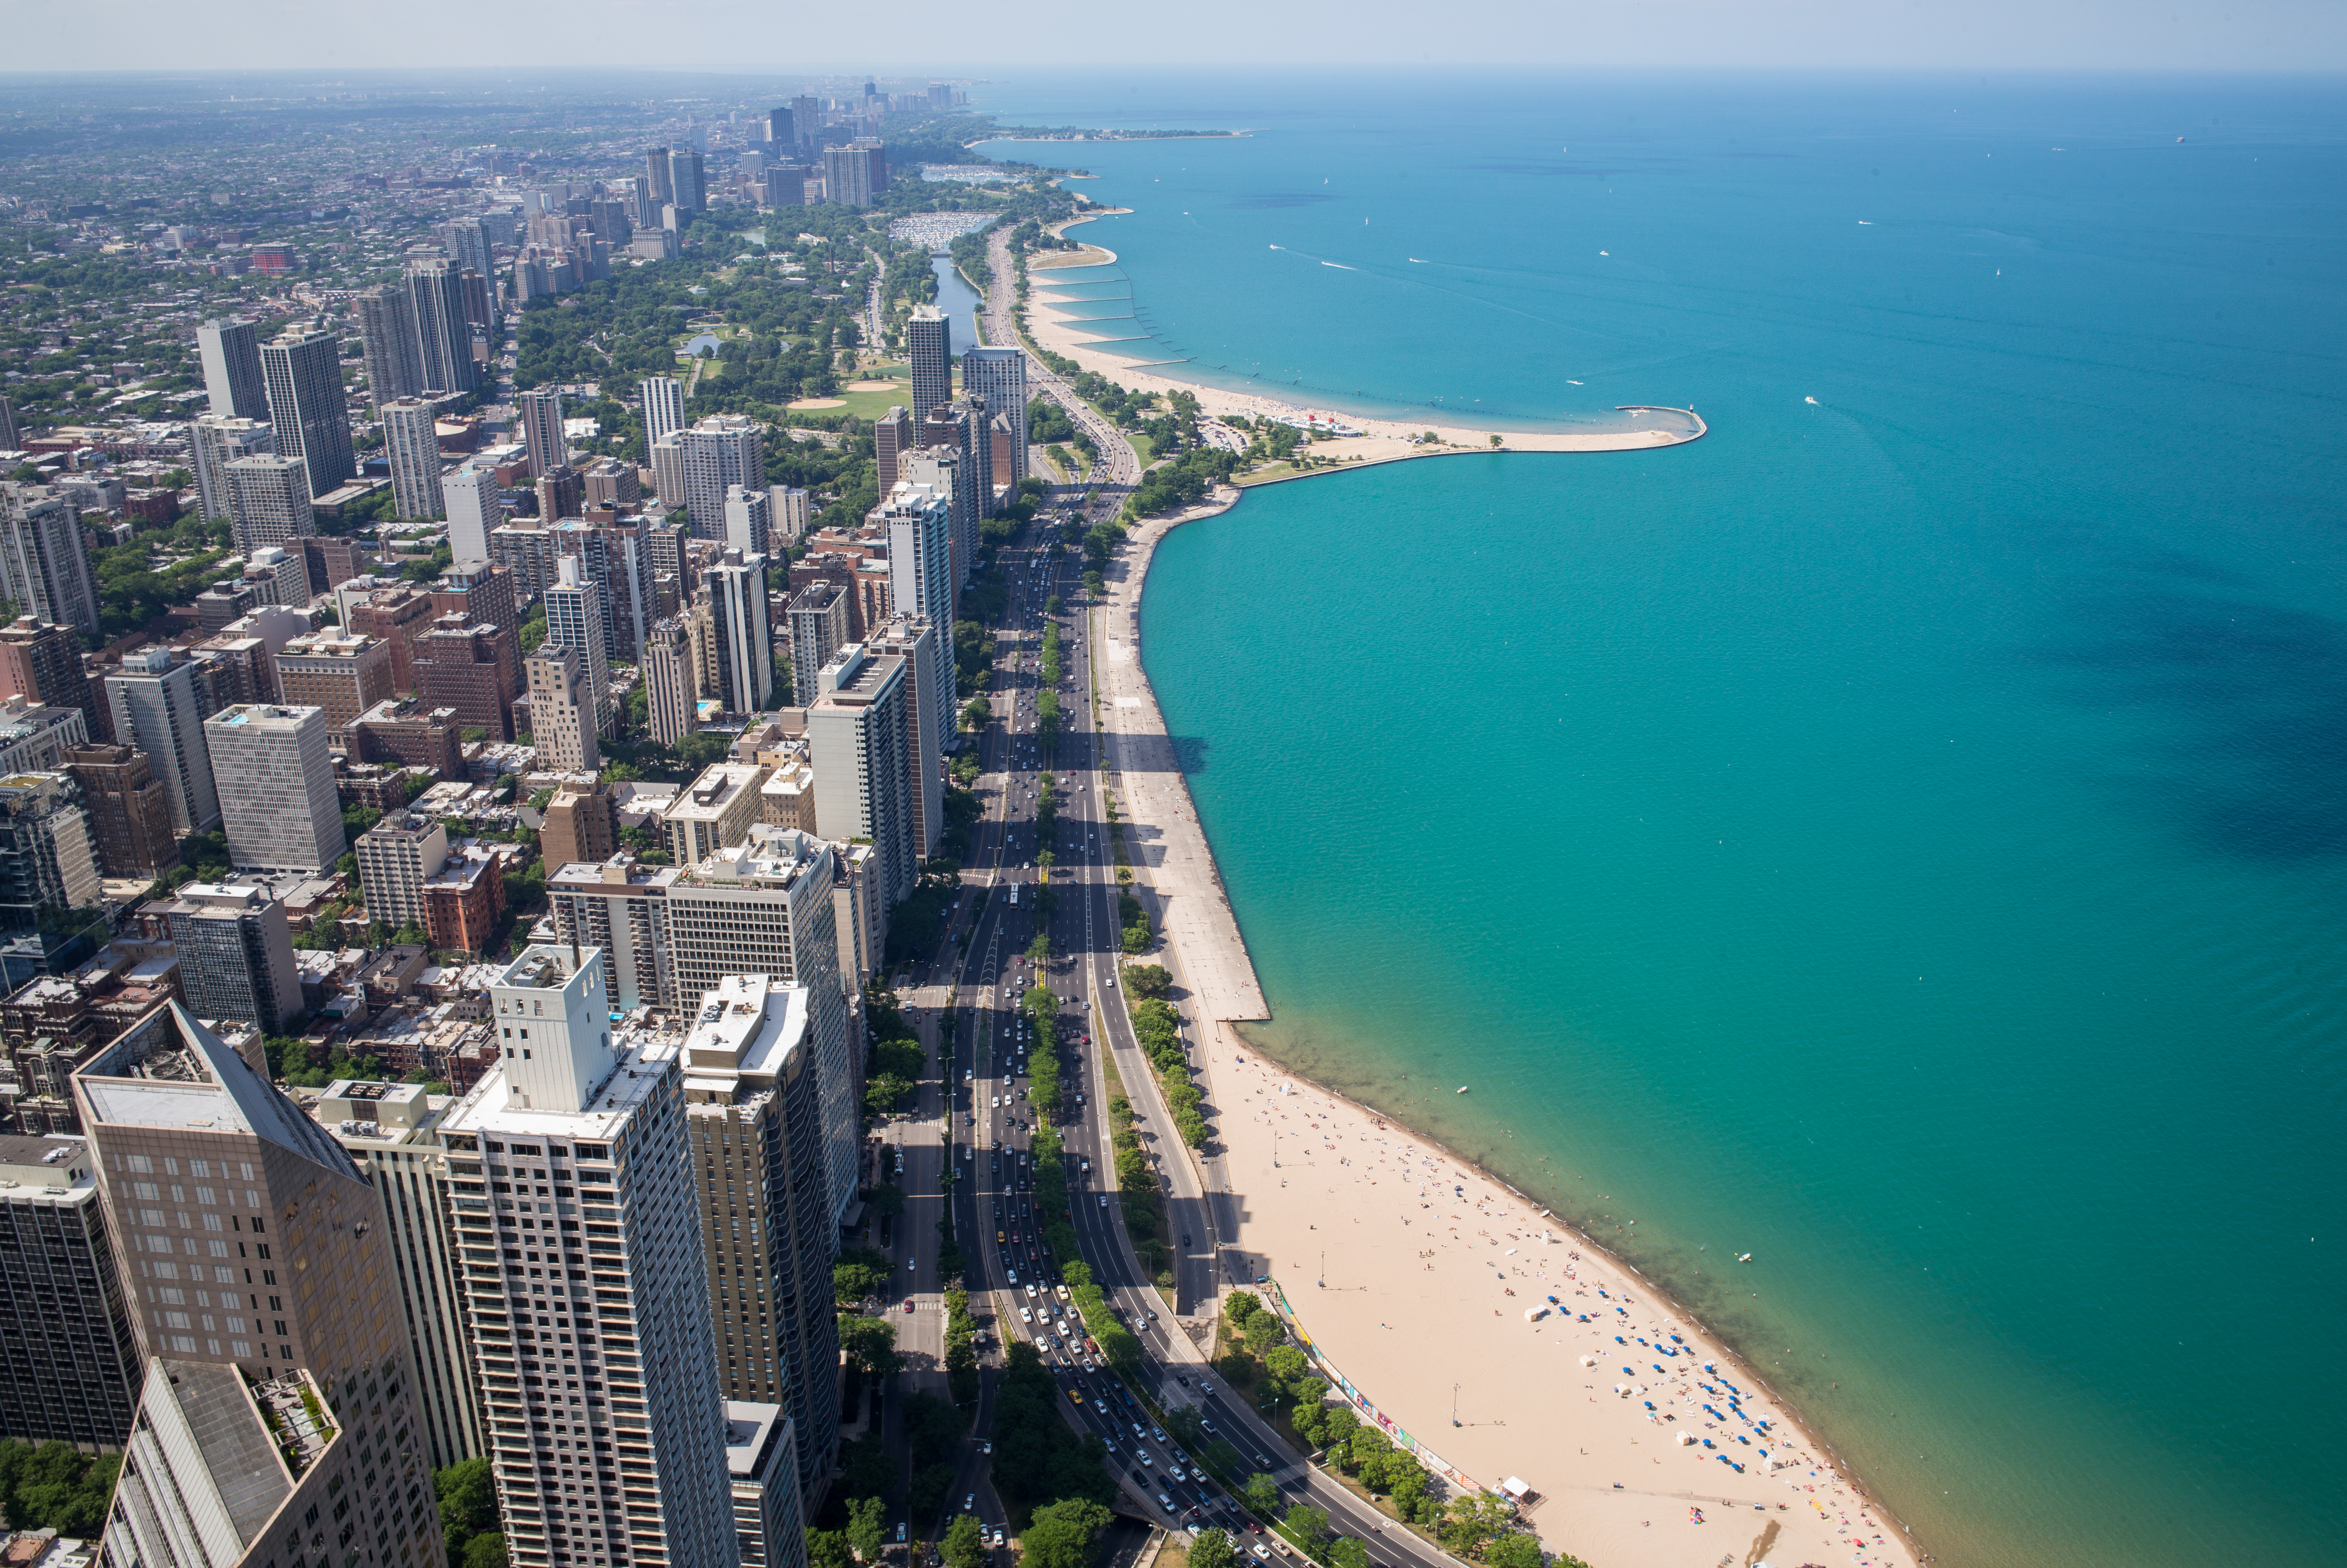
beach, sea, coast, horizon, architecture, skyline, street, photography, shore, lake, view, city, skyscraper, urban, cityscape, downtown, summer, travel, tower, drive, park, usa, america, bay, landmark, chicago, waterfront, aerial, sunny, m, gold, oak, 28, lincoln, leica, 240, summicron, lakefront, cape, bird's eye view, aerial photography, atmosphere of earth